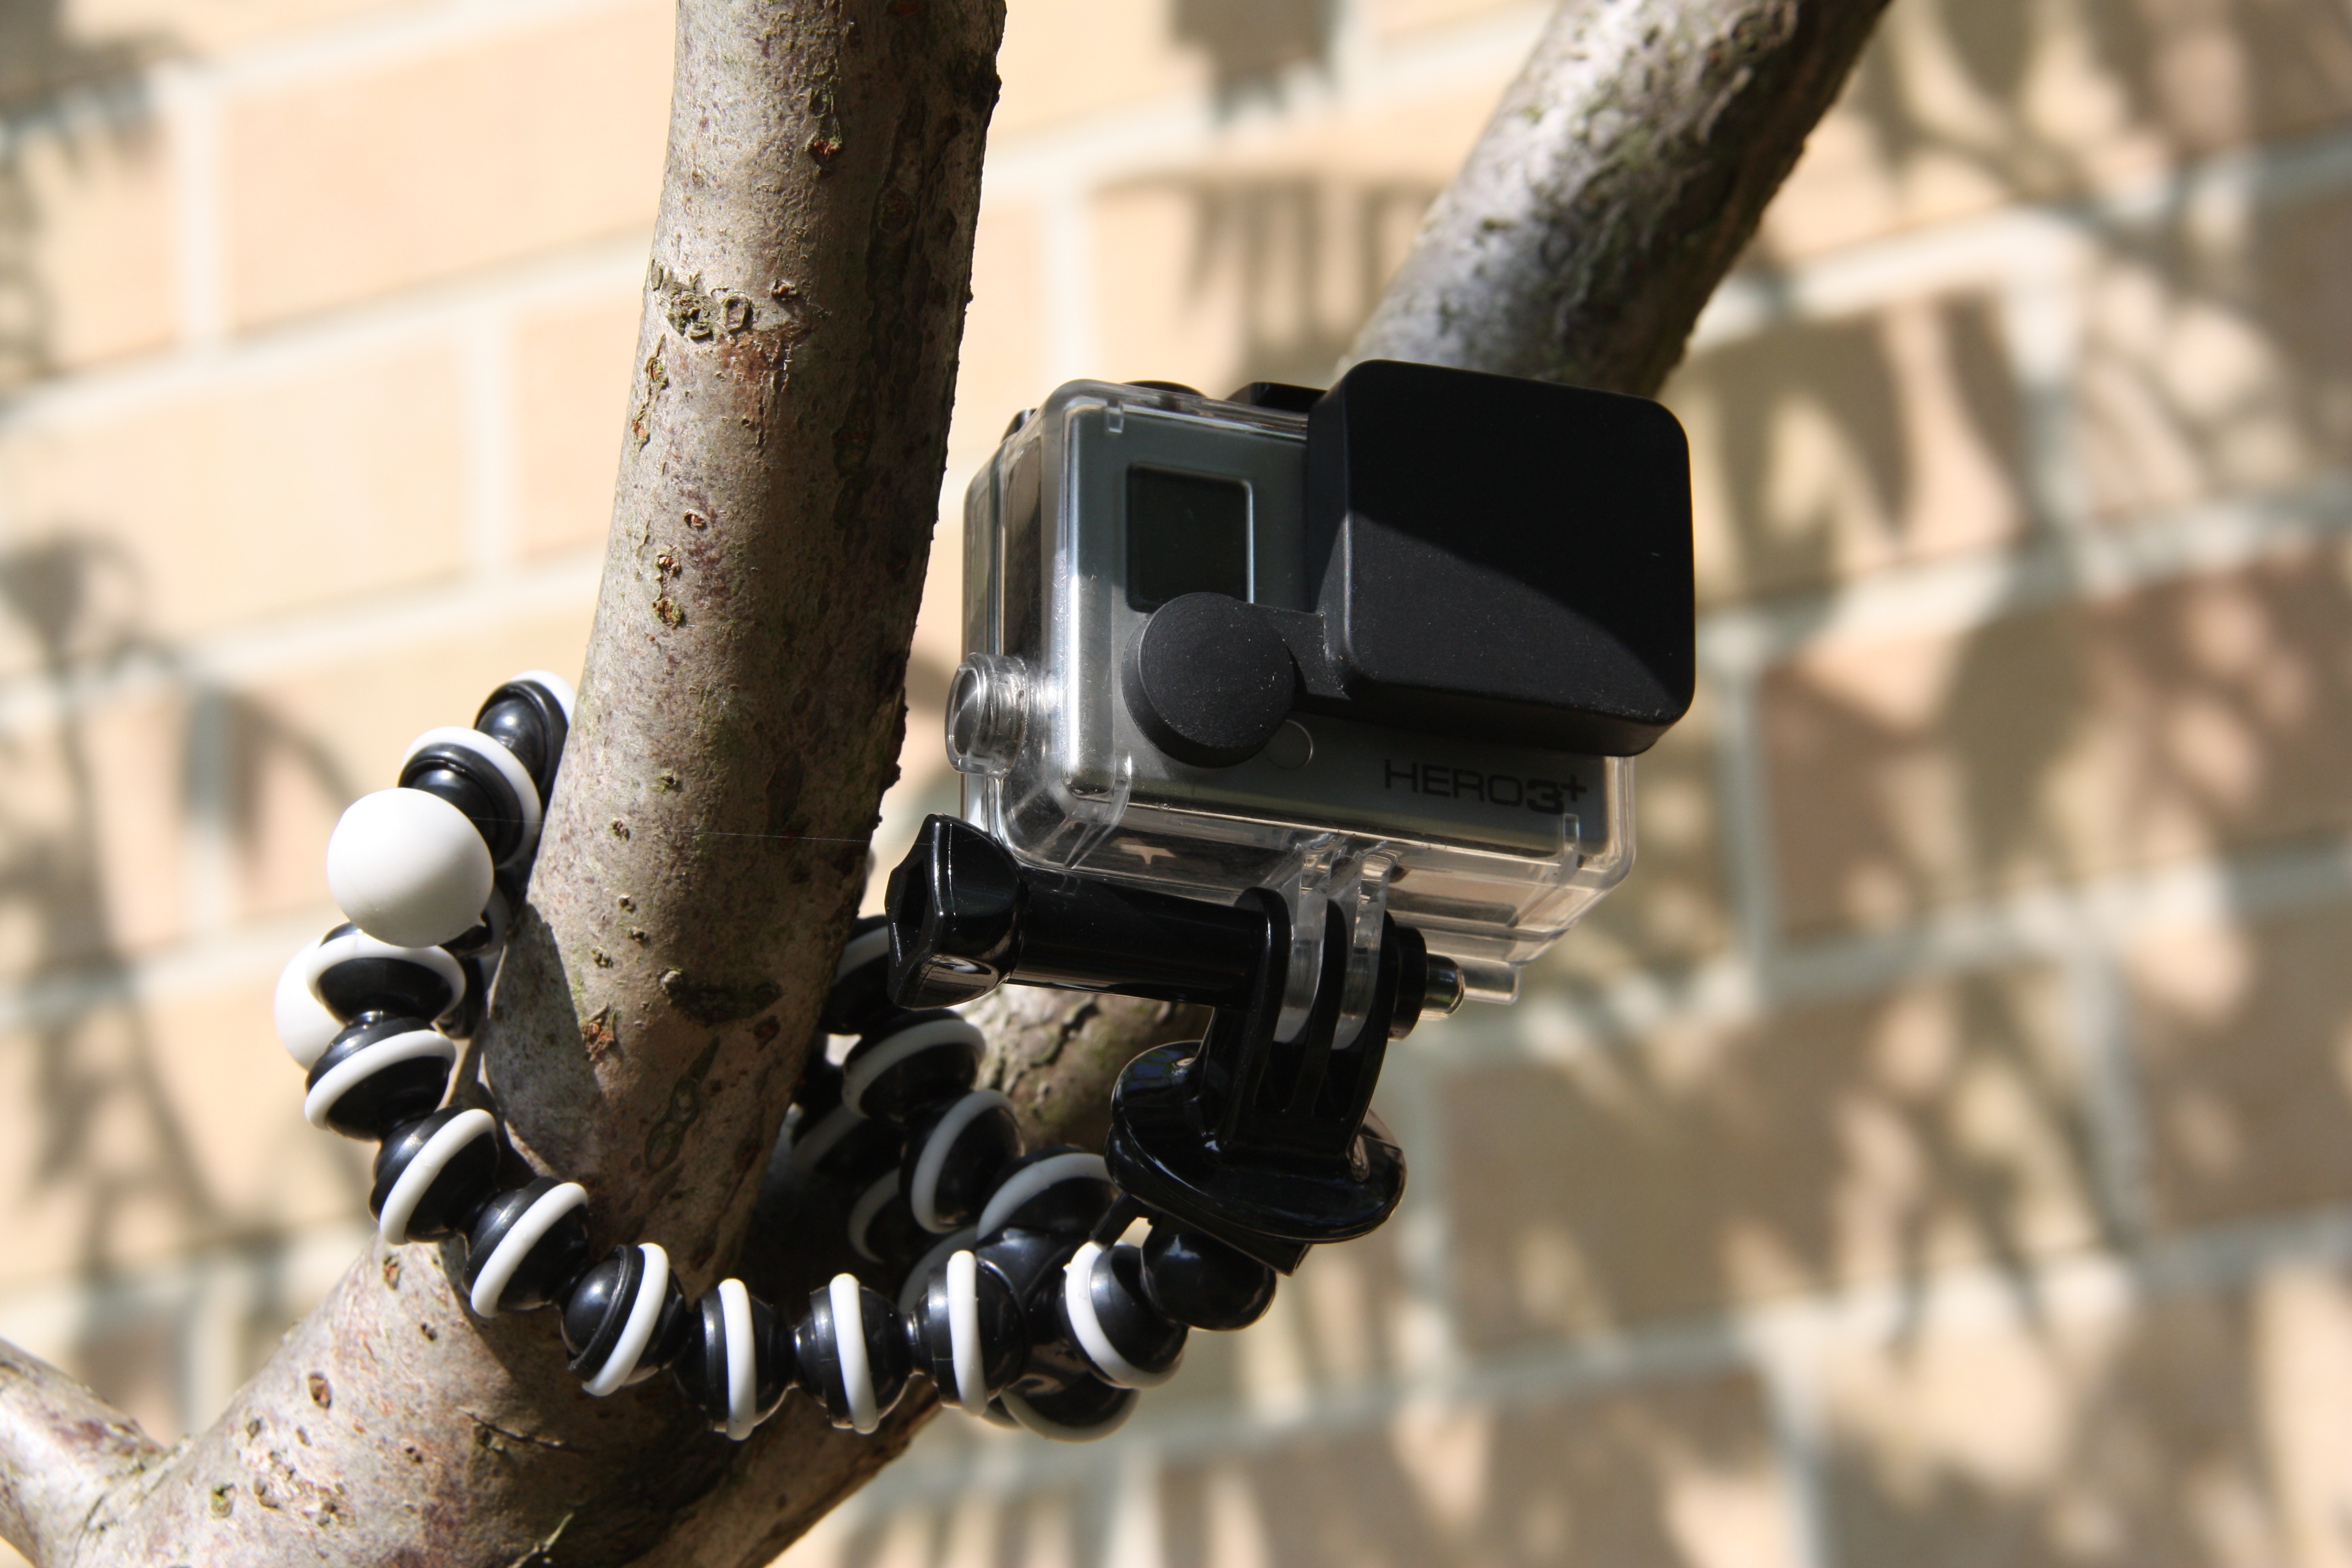
tree, sport, camera, bicycle, vehicle, weapon, go pro, gun, firearm